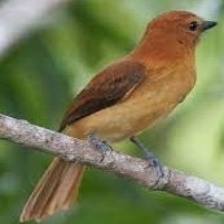
Species: CINNAMON ATTILA
Scientific name: ATTILA CINNAMOMEUS